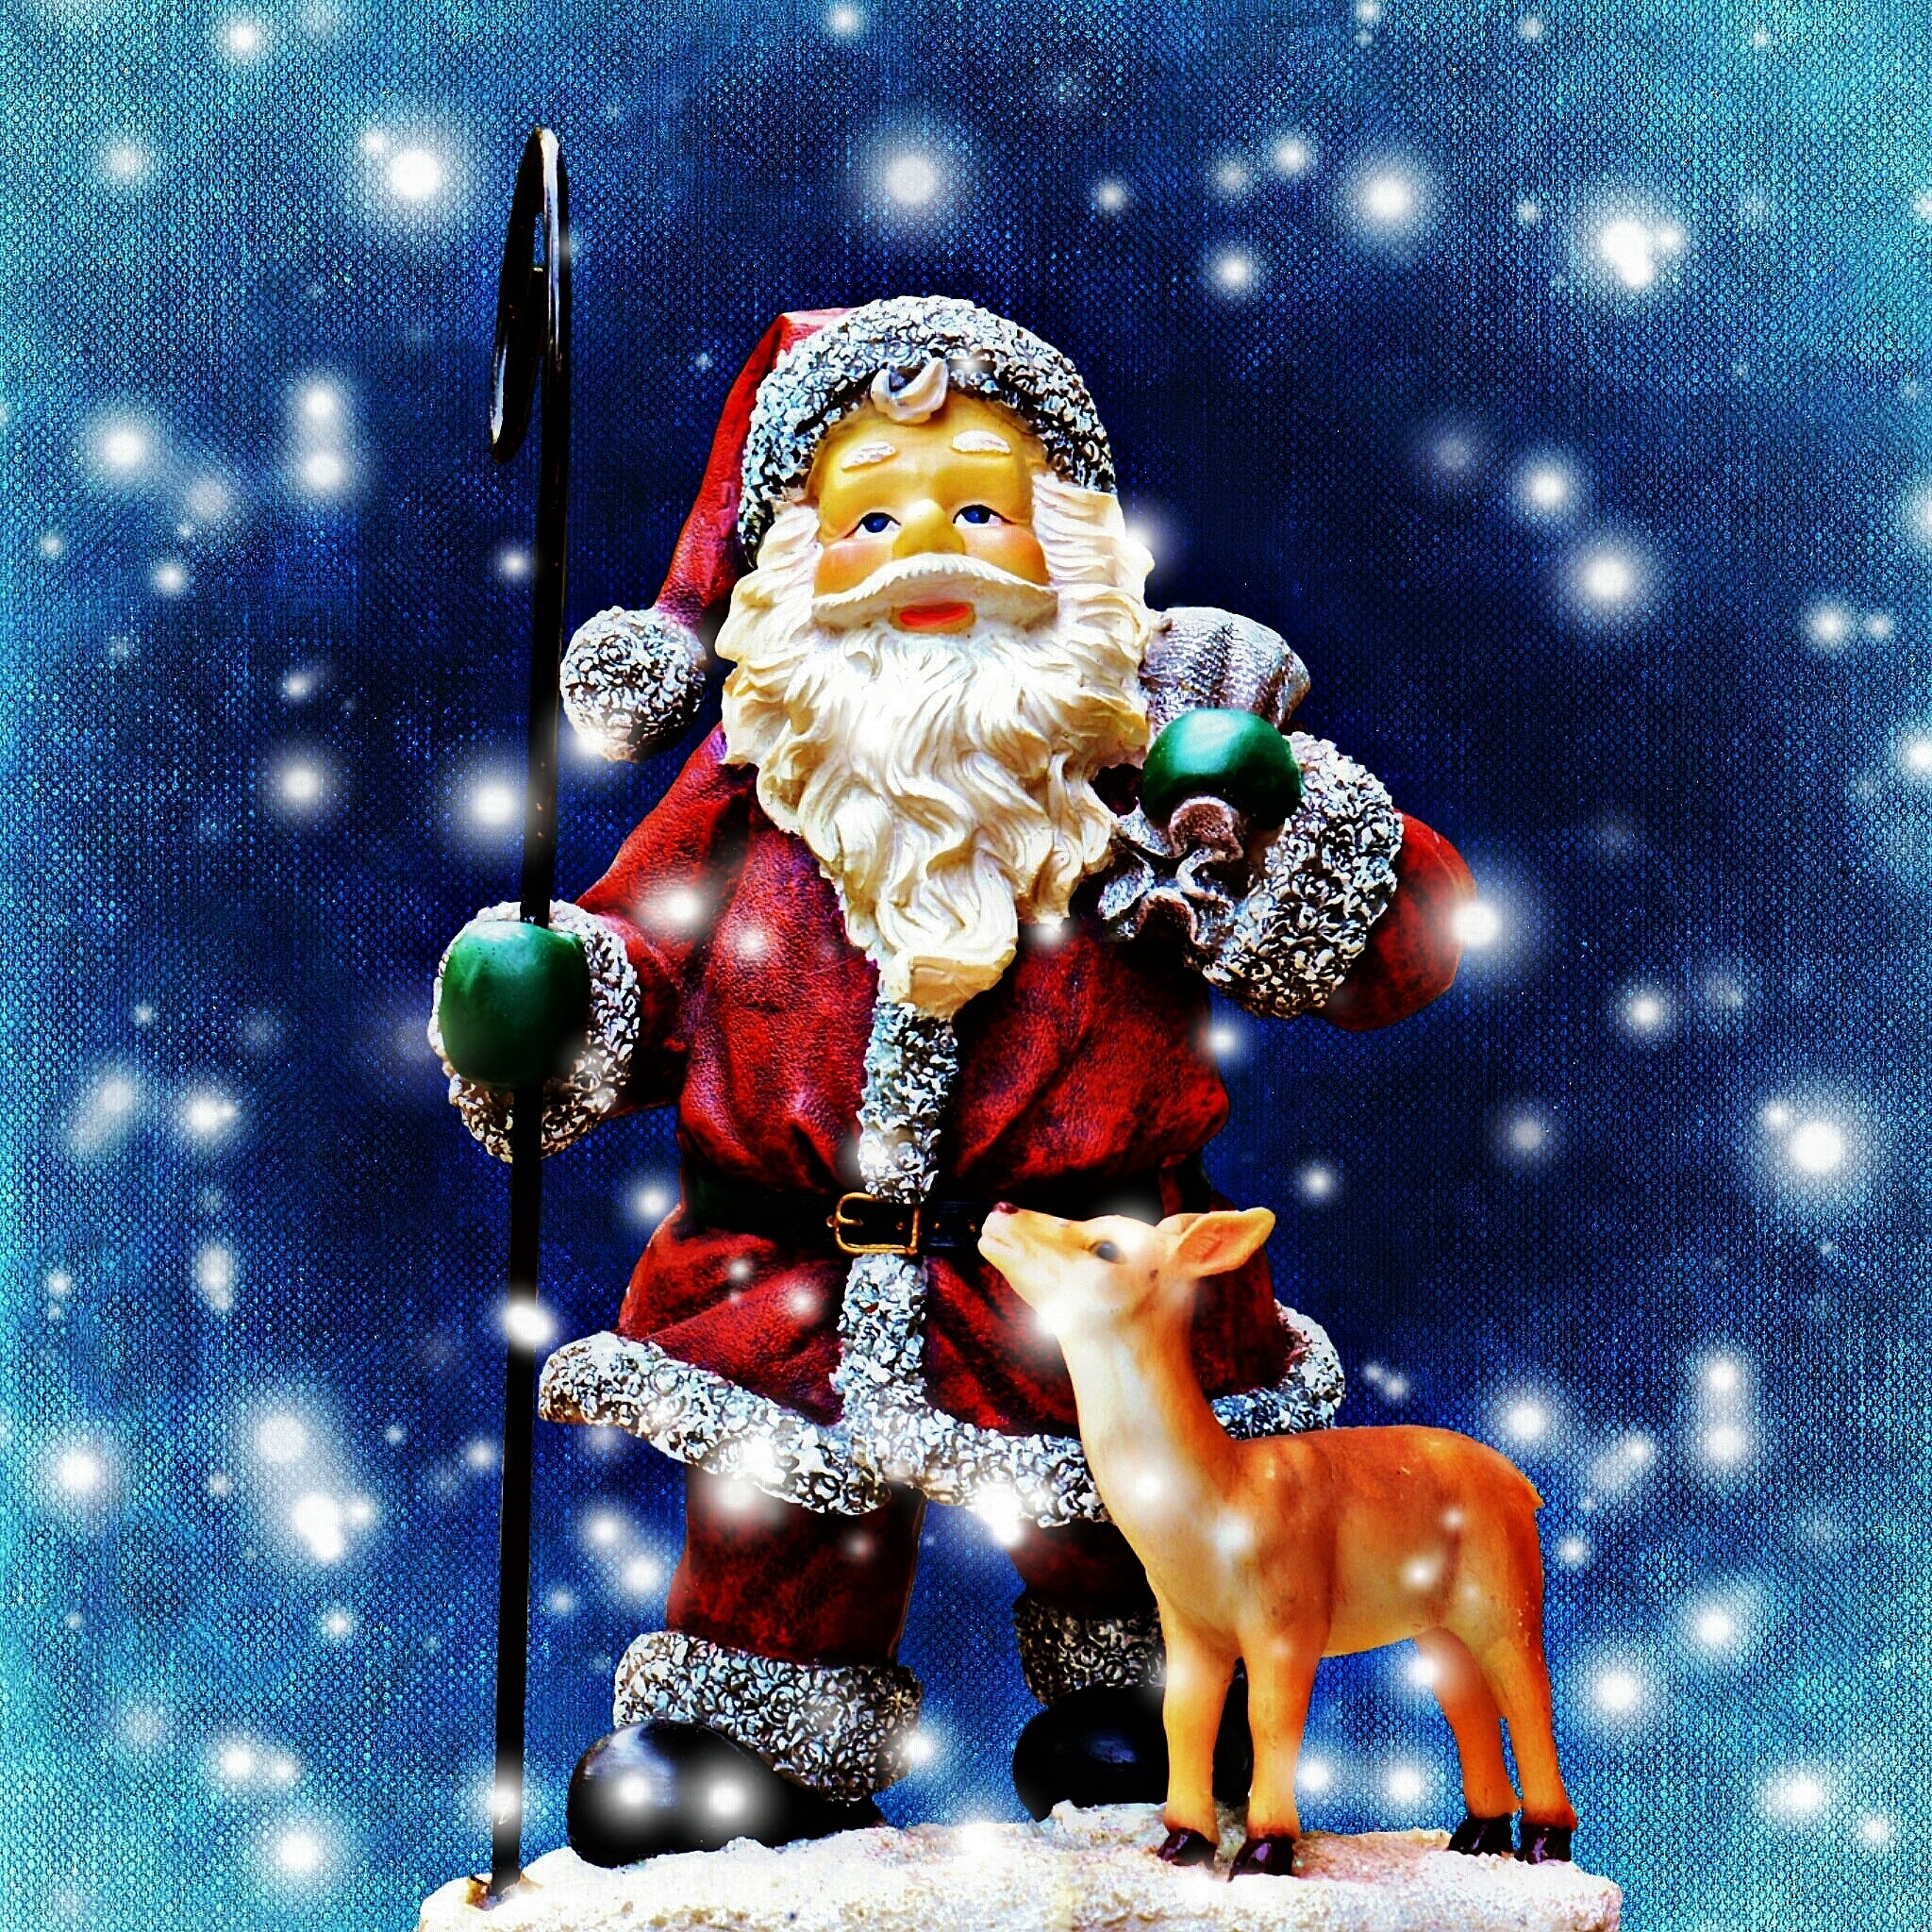
snow, winter, christmas, christmas tree, christmas decoration, figure, illustration, snowman, funny, roe deer, santa claus, christmas motif, fictional character